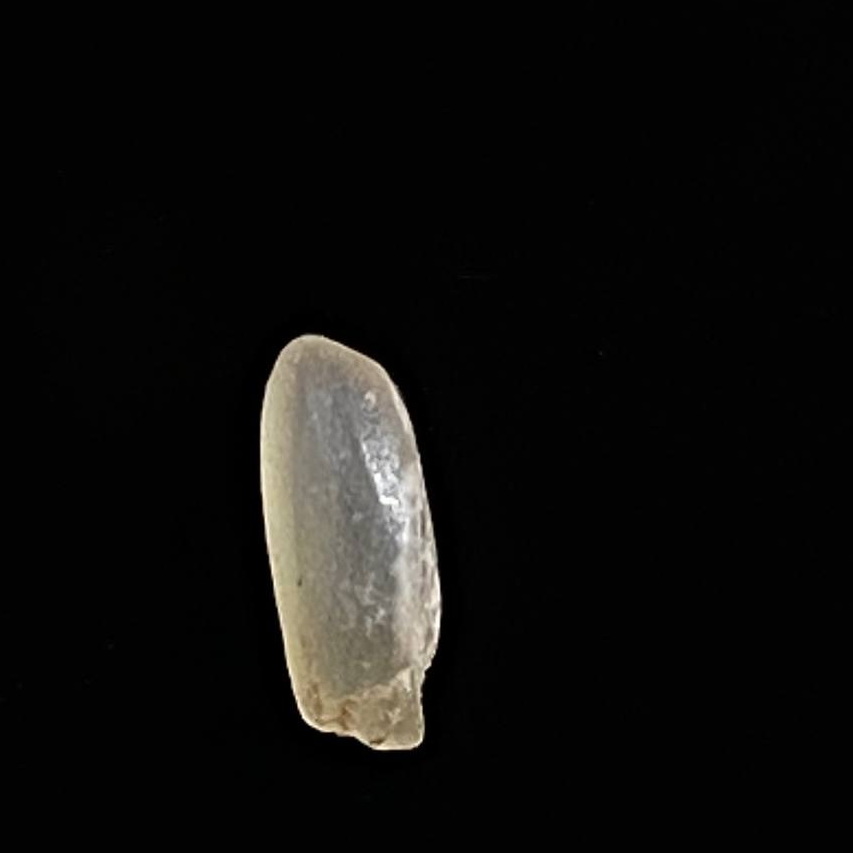
Rice variety: Gutisharna